Christl Cranz

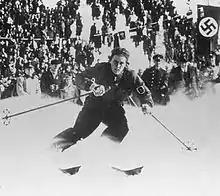
Cranz at the 1936 Olympics

Christl Franziska Antonia Cranz-Borchers (1 July 1914 – 28 September 2004) was a German alpine ski racer. She dominated international competition in the 1930s, winning twelve world championship titles between 1934 and 1939. At the 1936 Winter Olympics in Garmisch-Partenkirchen, Cranz won the combined competition (slalom and downhill).